Reggie Bullock

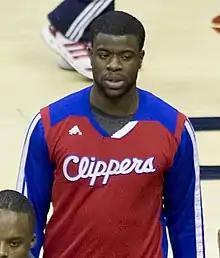
Bullock with the Los Angeles Clippers in 2013

Bullock was selected by the Los Angeles Clippers with the 25th overall pick in the 2013 NBA draft. On July 11, 2013, he signed his first professional contract with the Clippers. He then joined the Clippers for the 2013 NBA Summer League. Bullock made his NBA debut on October 29, 2013, against the Los Angeles Lakers, scoring two points.